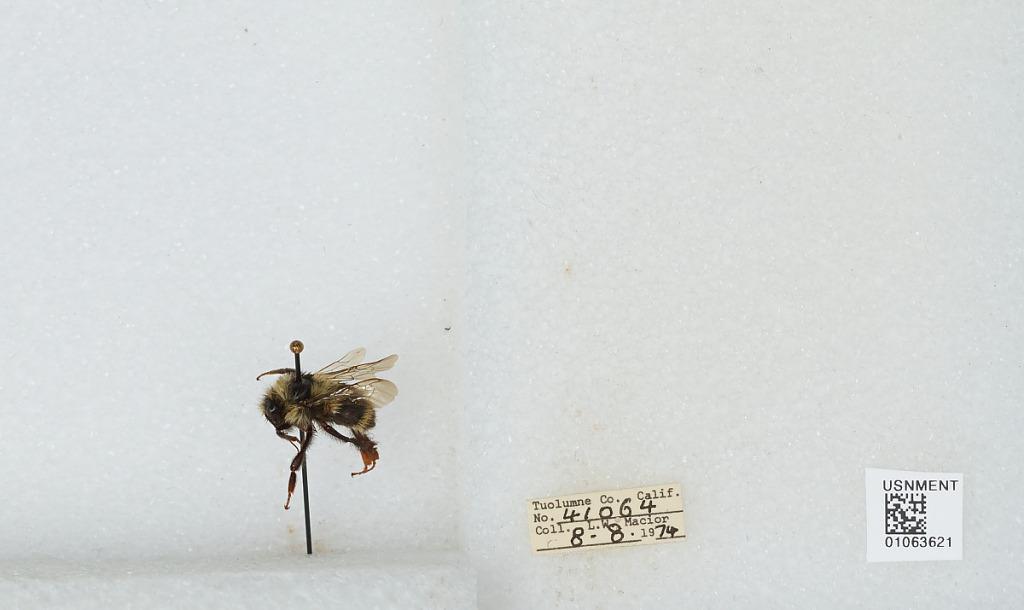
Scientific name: Bombus bifarius nearcticus
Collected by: L. Macior
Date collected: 1974-8-8
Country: United States
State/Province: California
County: Tuolumne
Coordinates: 38.02, -119.93